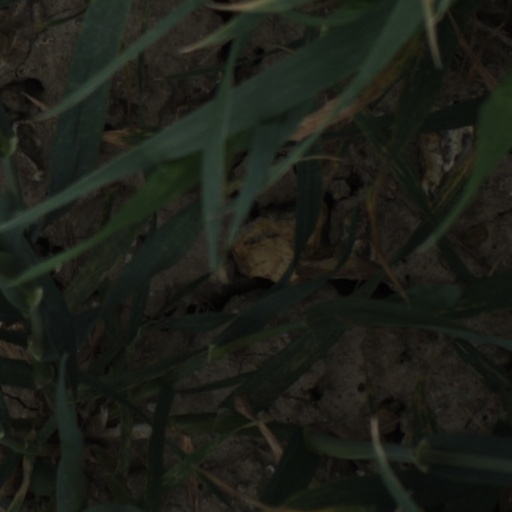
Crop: wheat